Cardinals created by Paul VI

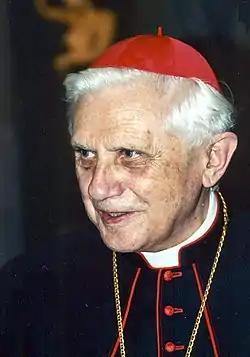
Joseph Ratzinger (1927–2022), made a cardinal on 27 June 1977.

On 2 February 1973, Pope Paul released the names of thirty new cardinals from 17 countries. The consistory on 5 March brought the number of cardinals to 145, with 117 young enough to serve as cardinal electors. The College had never been larger before, but the size of 145 would regularly be surpassed from 1985 on. The Vatican announced on 12 February that the ceremonies for creating cardinals would be simplied and shortened. Each cardinal's red hat would be delivered by messenger, not ceremoniously imposed by the pope.